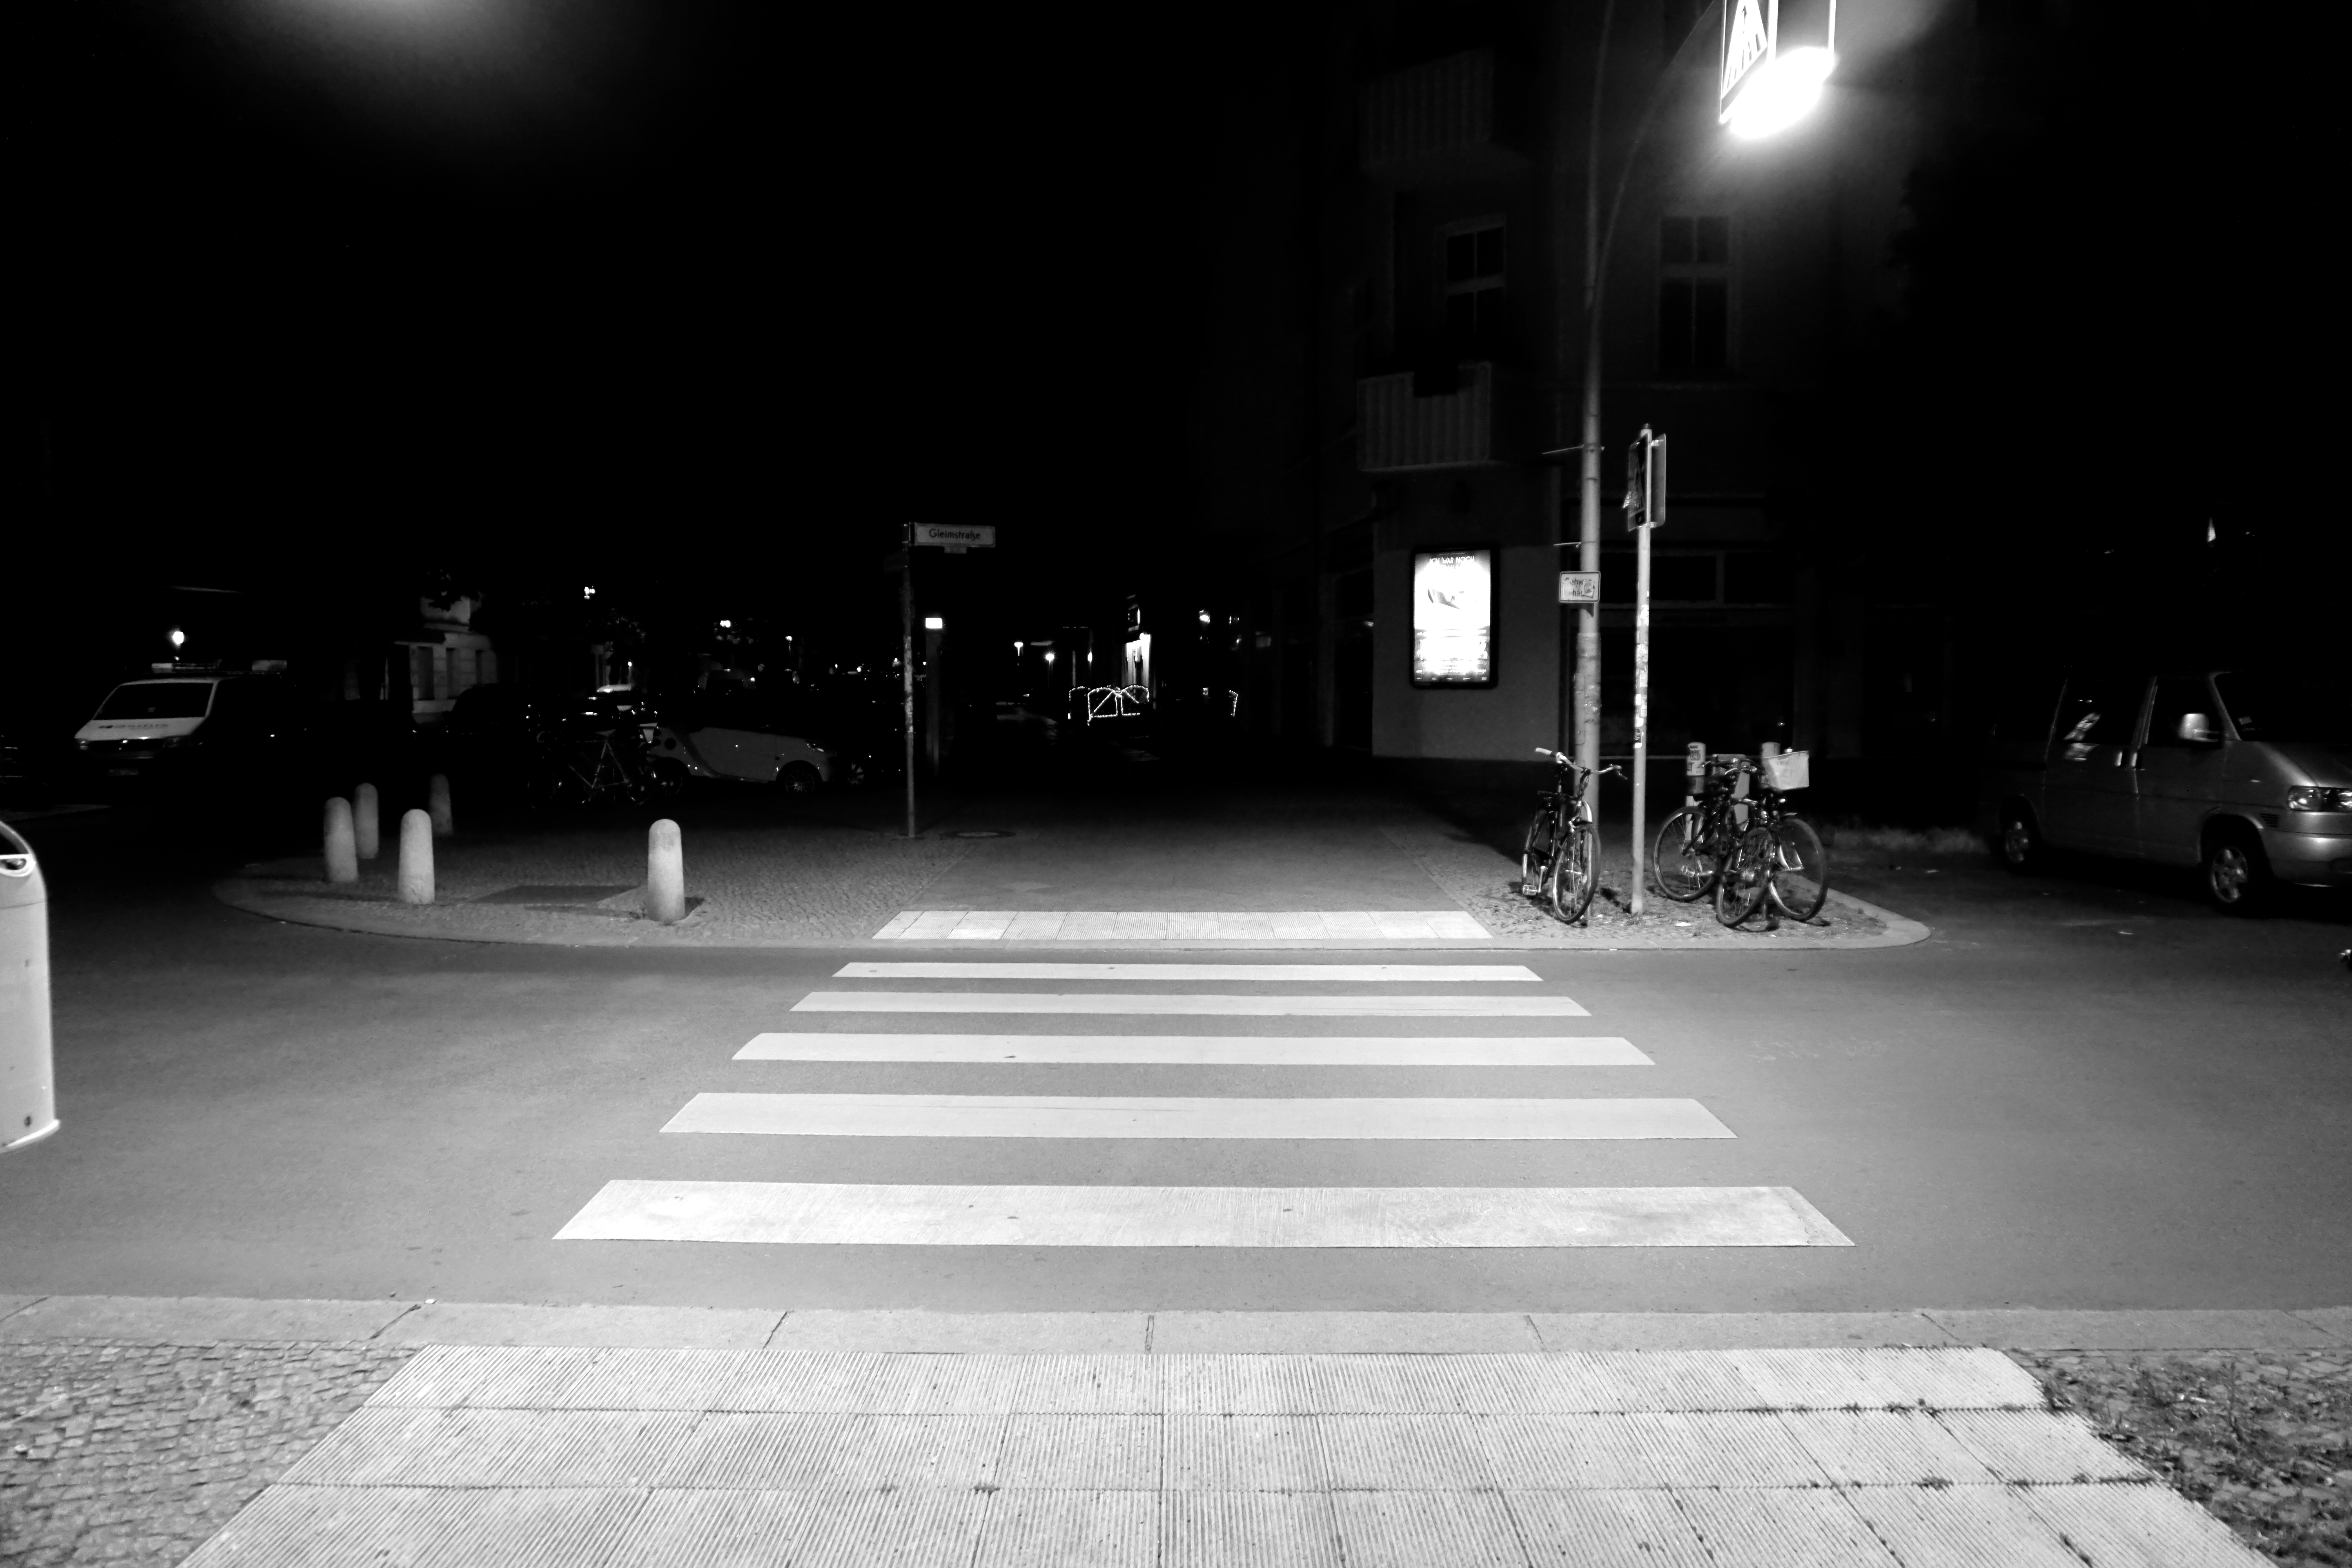
light, black and white, road, white, street, night, photography, shadow, darkness, street light, black, monochrome, lane, lighting, infrastructure, zebra crossing, shape, monochrome photography, film noir